Sant Antoni de Portmany

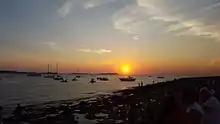

Part of Sant Antoni's harbourside promenade, Passeig de ses Fonts, is an area which was developed in the early 1990s to improve the appearance of the town. There are many plants, including palm trees and rubber plants, as well as large fountains, which are illuminated by night. Across the square are a host of restaurants and cafés offering a view over Sant Antoni Bay. It is also the best place from which to watch the massive fireworks display which celebrates the fiesta of Saint Bartholomew on 24 August.